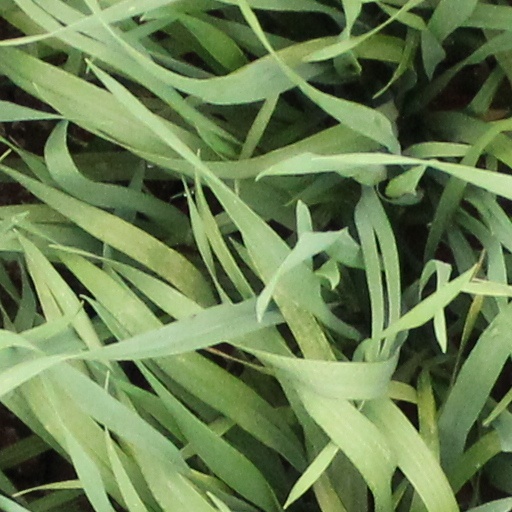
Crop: wheat